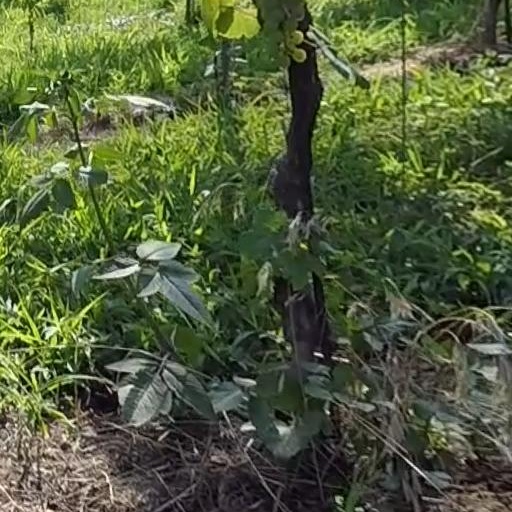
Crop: grape